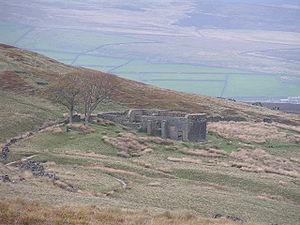
La famille Brontë [ˈbɹɒnteɪ] est une famille littéraire britannique du XIXᵉ siècle, dont la notoriété, qui s'étend à tous ses membres, est essentiellement due aux trois sœurs, poétesses et romancières, Charlotte, Emily et Anne. Elles publient des poèmes, puis des romans, d'abord sous des pseudonymes masculins. Leurs romans attirent immédiatement l'attention, pas toujours bienveillante, pour leur originalité et la passion qu'ils manifestent. Seul Jane Eyre, de Charlotte, connaît aussitôt le succès. Mais Wuthering Heights d'Emily, The Tenant of Wildfell Hall d'Anne et Villette de Charlotte sont admis plus tard parmi les grandes œuvres de la littérature.